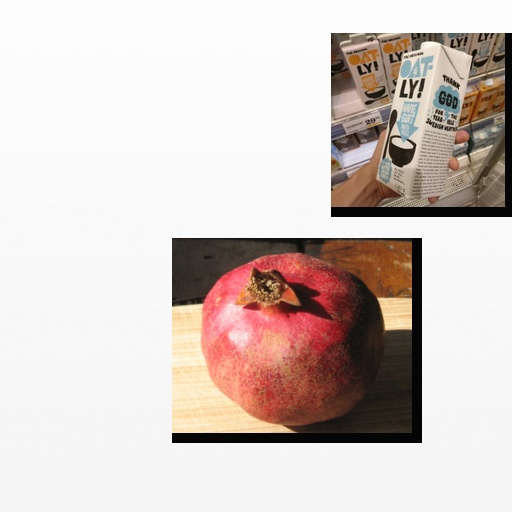
Food items: pomegranate, oatghurt